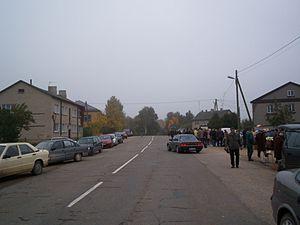
Viļaka connue sous le nom allemand de Marienhausen est une ville dans le nord-est de la Latgale en Lettonie. Elle est située au bord du lac Viļakas ezers et traversée par le cours d'eau la Kira. Elle a 1 525 habitants pour une superficie de 6,4 km². Non loin passe la route P35 et la P45.